Egypt Speaks

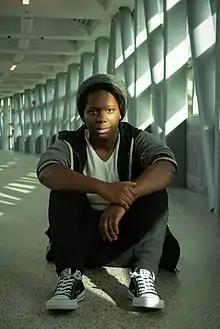
Egypt Speaks

Egypt Ali (born August 5, 1998), from Cleveland, Ohio, who goes by the stage name Egypt Speaks, is an American musician and Spoken Word artist.